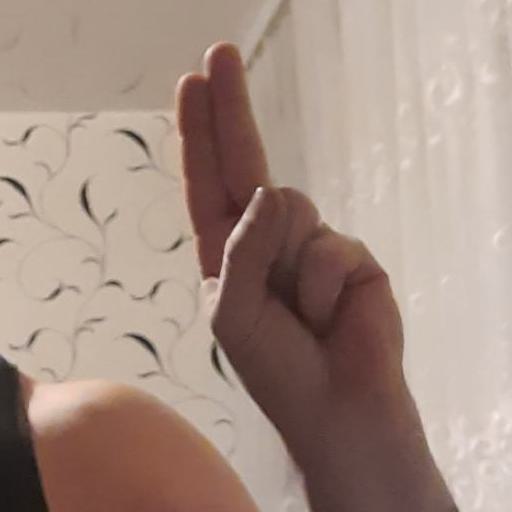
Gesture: two_up